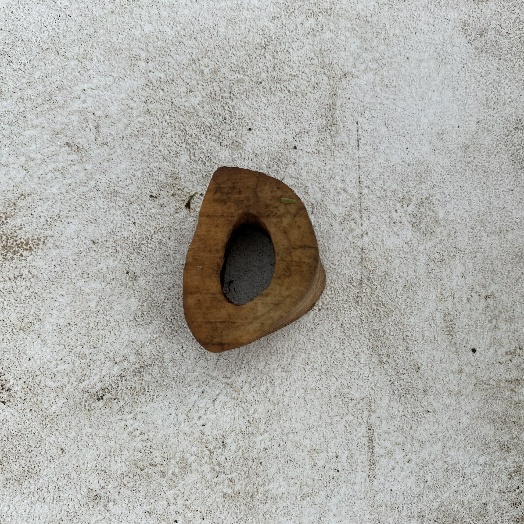
Label: Miscellaneous Trash